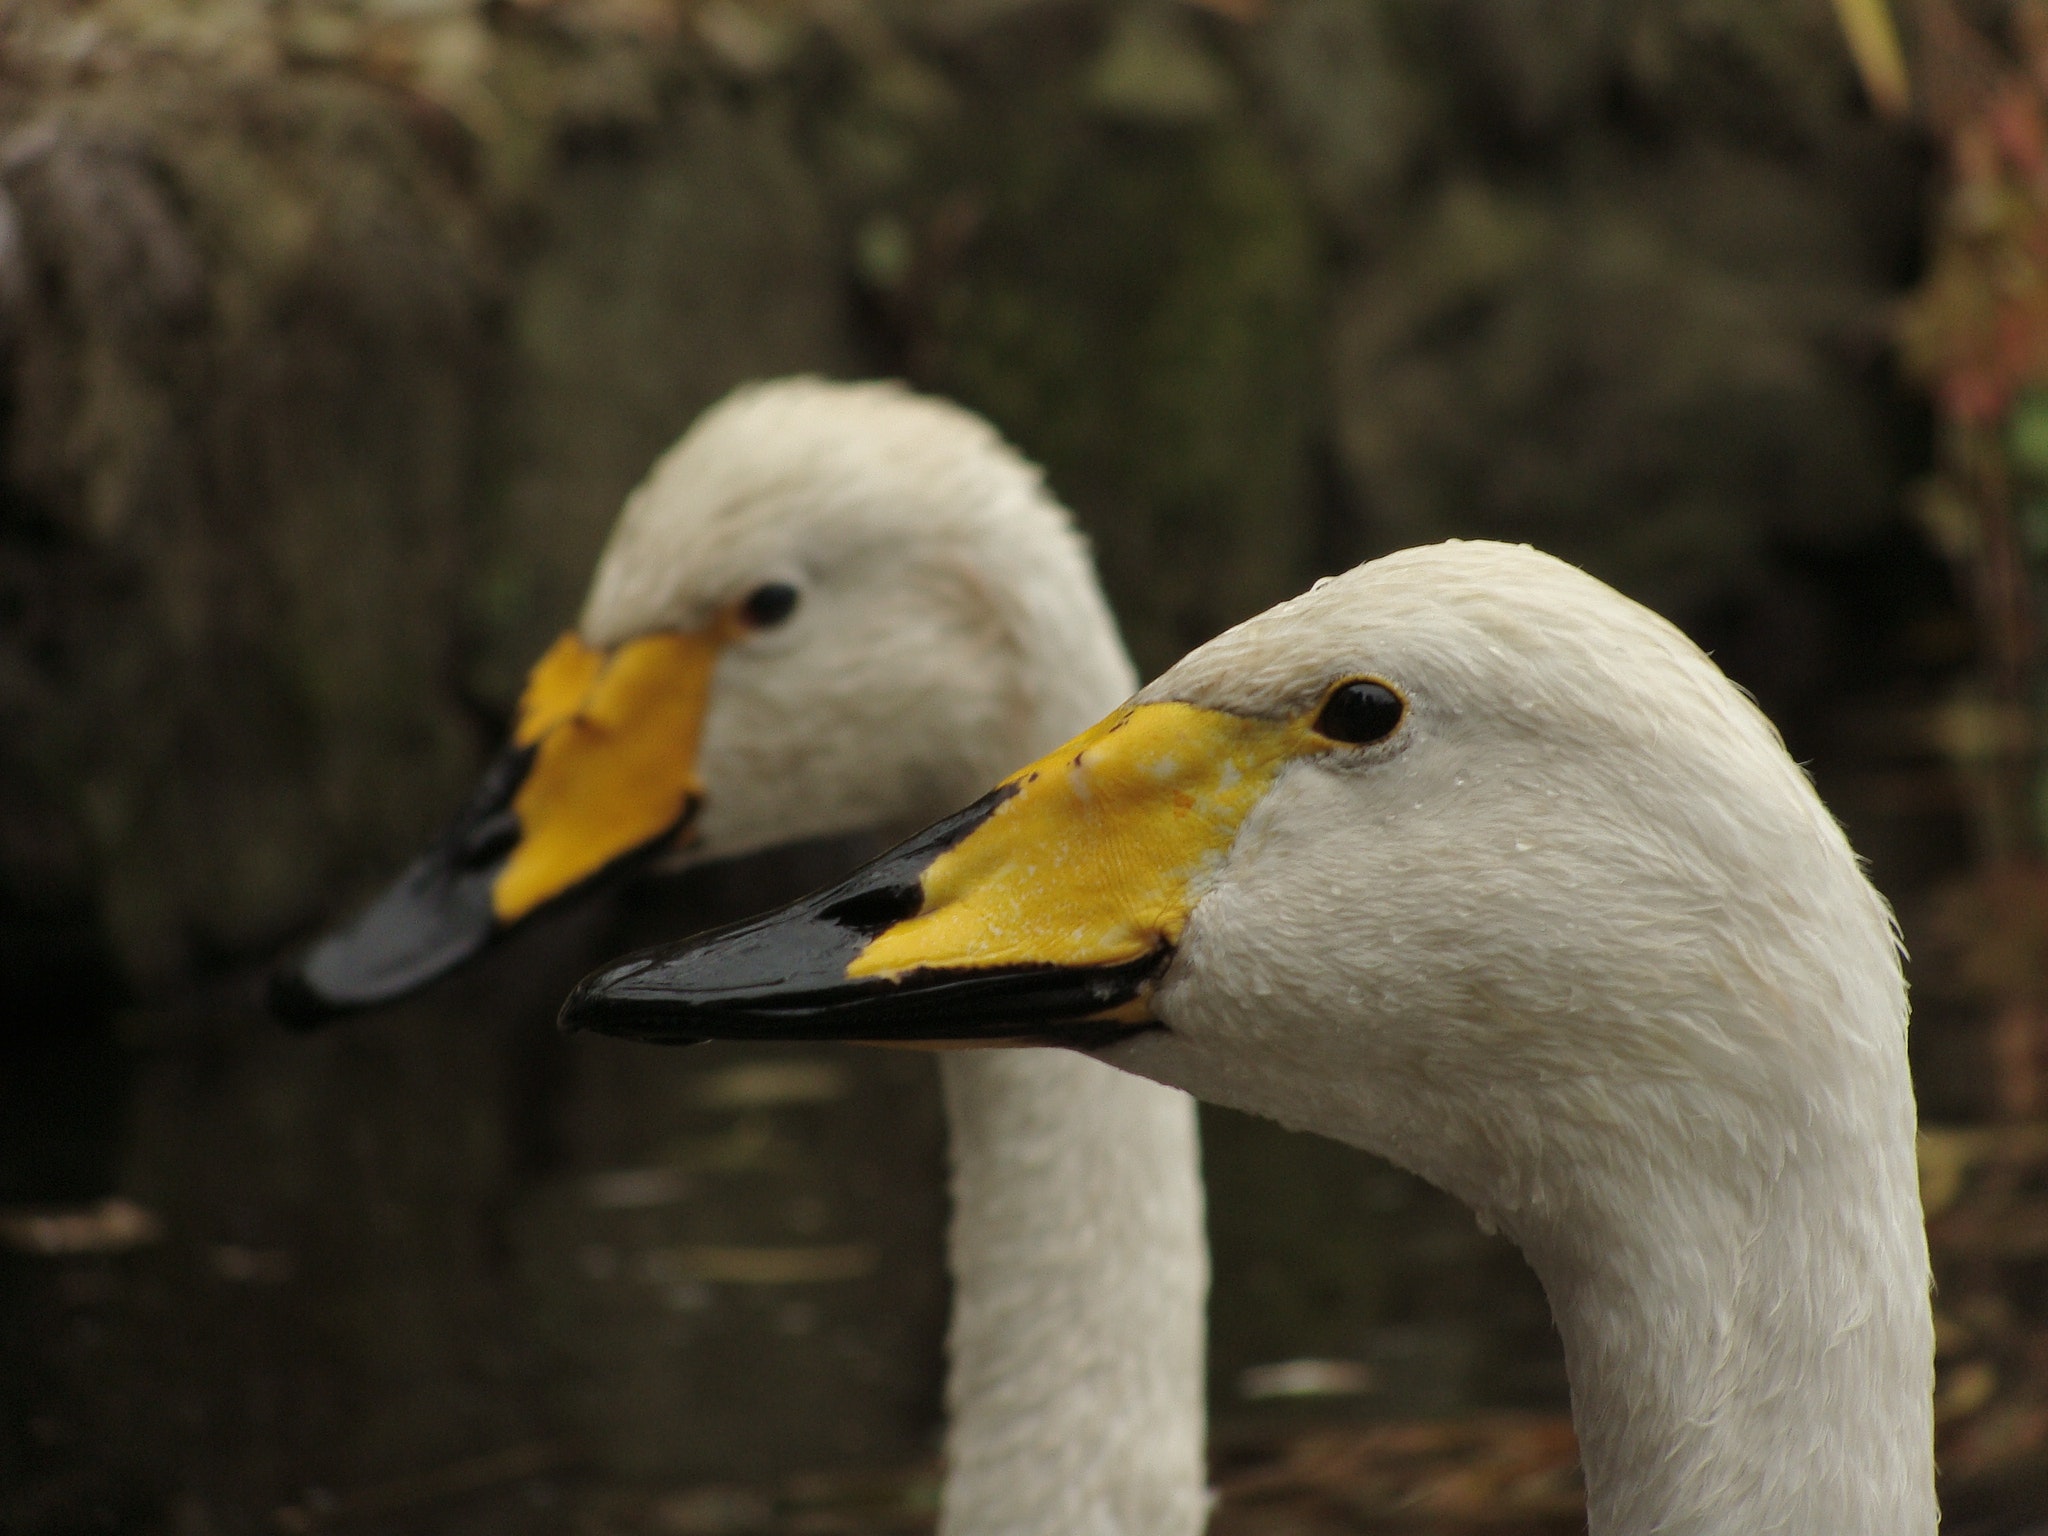
bird, vertebrate, beak, swan, water bird, ducks, geese and swans, duck, waterfowl, wildlife, close up, adaptation, tundra swan, goose, plant